Mercure (ballet)

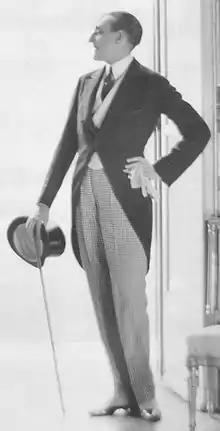
Count Étienne de Beaumont.

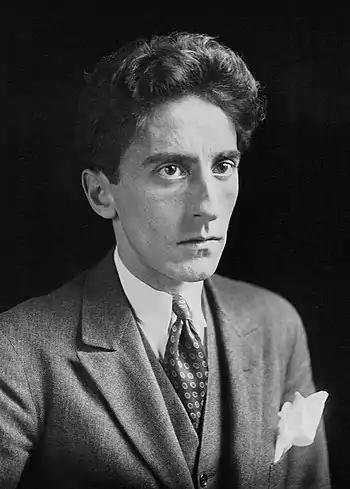
Jean Cocteau (age 34; 1923).

The Soirées de Paris was a short-lived attempt by Count Étienne de Beaumont (1883–1956) – socialite, balletomane, and patron of the arts – to rival Serge Diaghilev's Ballets Russes as an arbiter of Modernism in French theatre. He was famed for the extravagant annual costume balls he hosted at his Paris mansion and had enjoyed some success financing theatrical ventures, notably the Darius Milhaud-Jean Cocteau ballet "Le boeuf sur le toit" (1920). In late 1923, he rented the La Cigale music hall in Montmartre, hired former Diaghilev associate Massine as his choreographer and commissioned an eclectic group of dance and dramatic pieces utilizing the talents of authors Cocteau and Tristan Tzara, composers Milhaud and Henri Sauguet, artists Georges Braque, André Derain, and Marie Laurencin, and pioneer lighting designer Loie Fuller. Beaumont's biggest coup was reuniting Massine with Picasso and Satie for their first stage collaboration since the scandalous, revolutionary Diaghilev ballet "Parade" (1917), and their work was anticipated as a highlight of the Soirées' inaugural season.